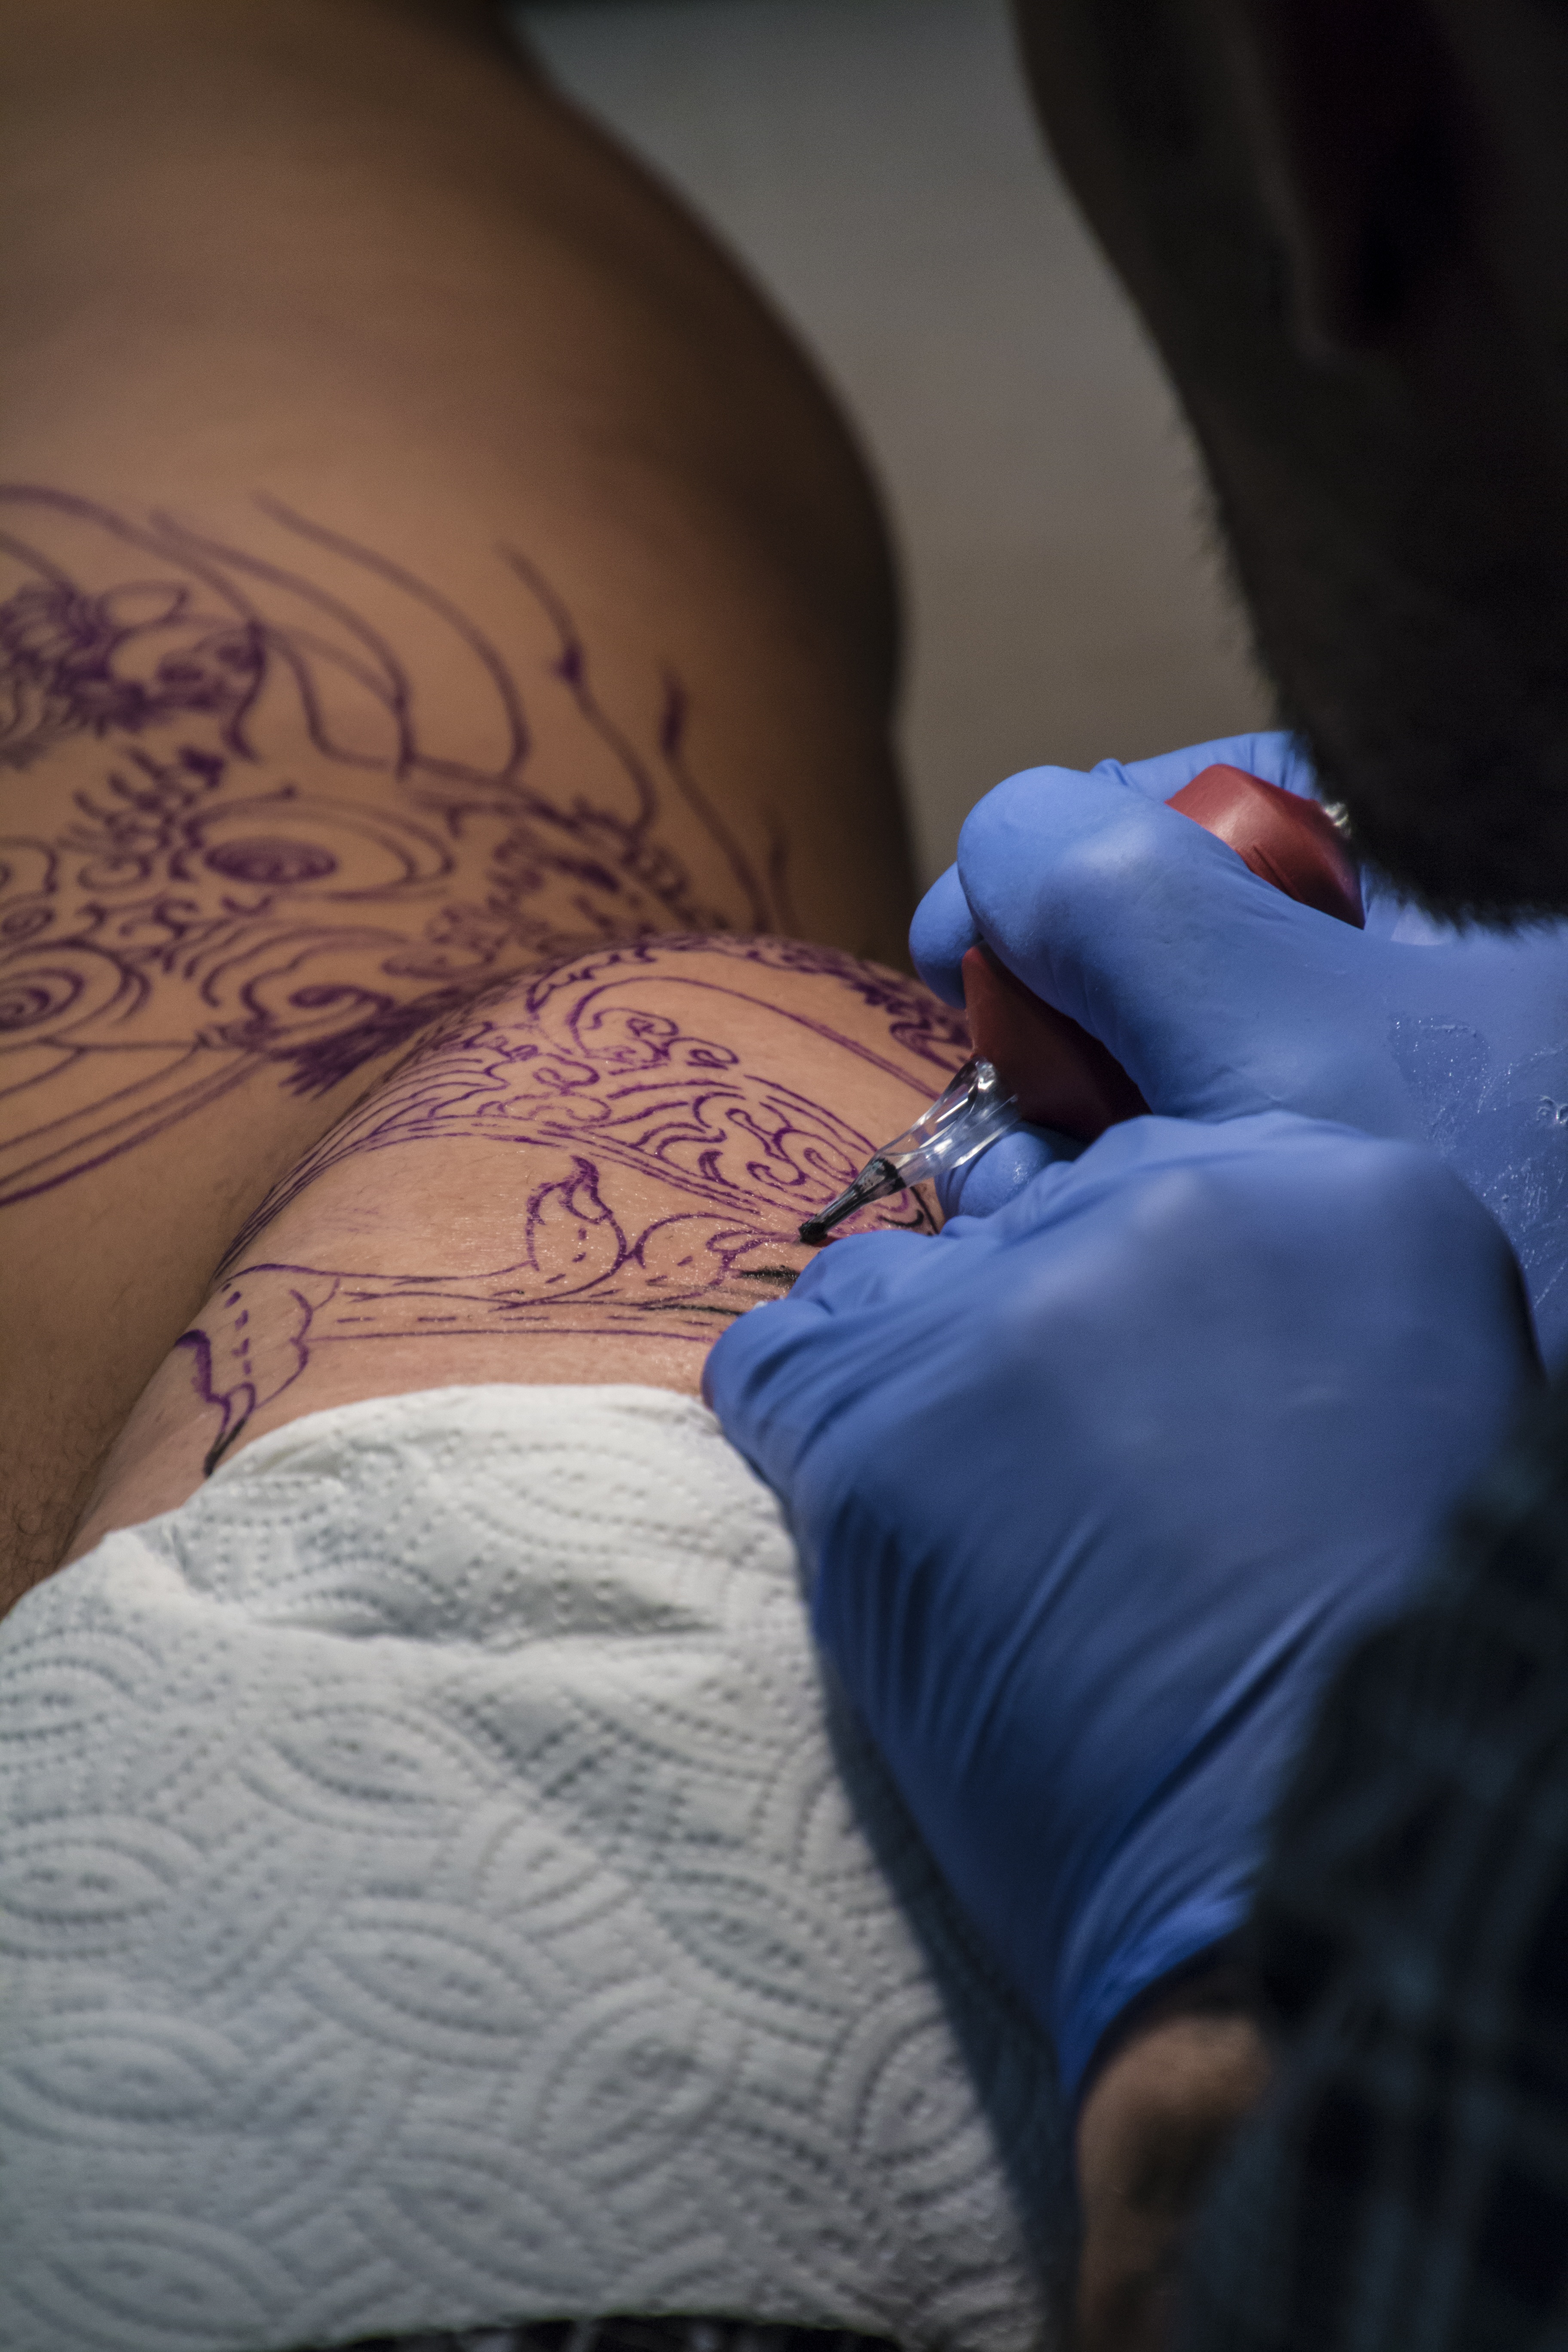
work, hand, man, creative, needle, tool, leg, finger, tattoo, color, studio, machine, fashion, blue, professional, black, lifestyle, arm, process, chest, ink, create, alternative, close up, human body, adults, drawing, design, skin, culture, body, artists, gloves, master, tattoo artist, sense, client, sterile, body drawing